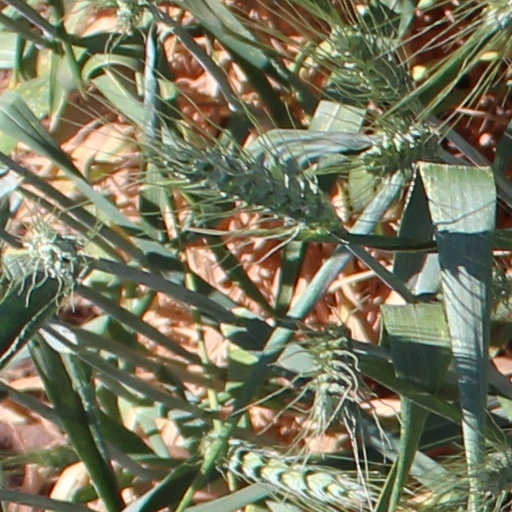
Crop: wheat